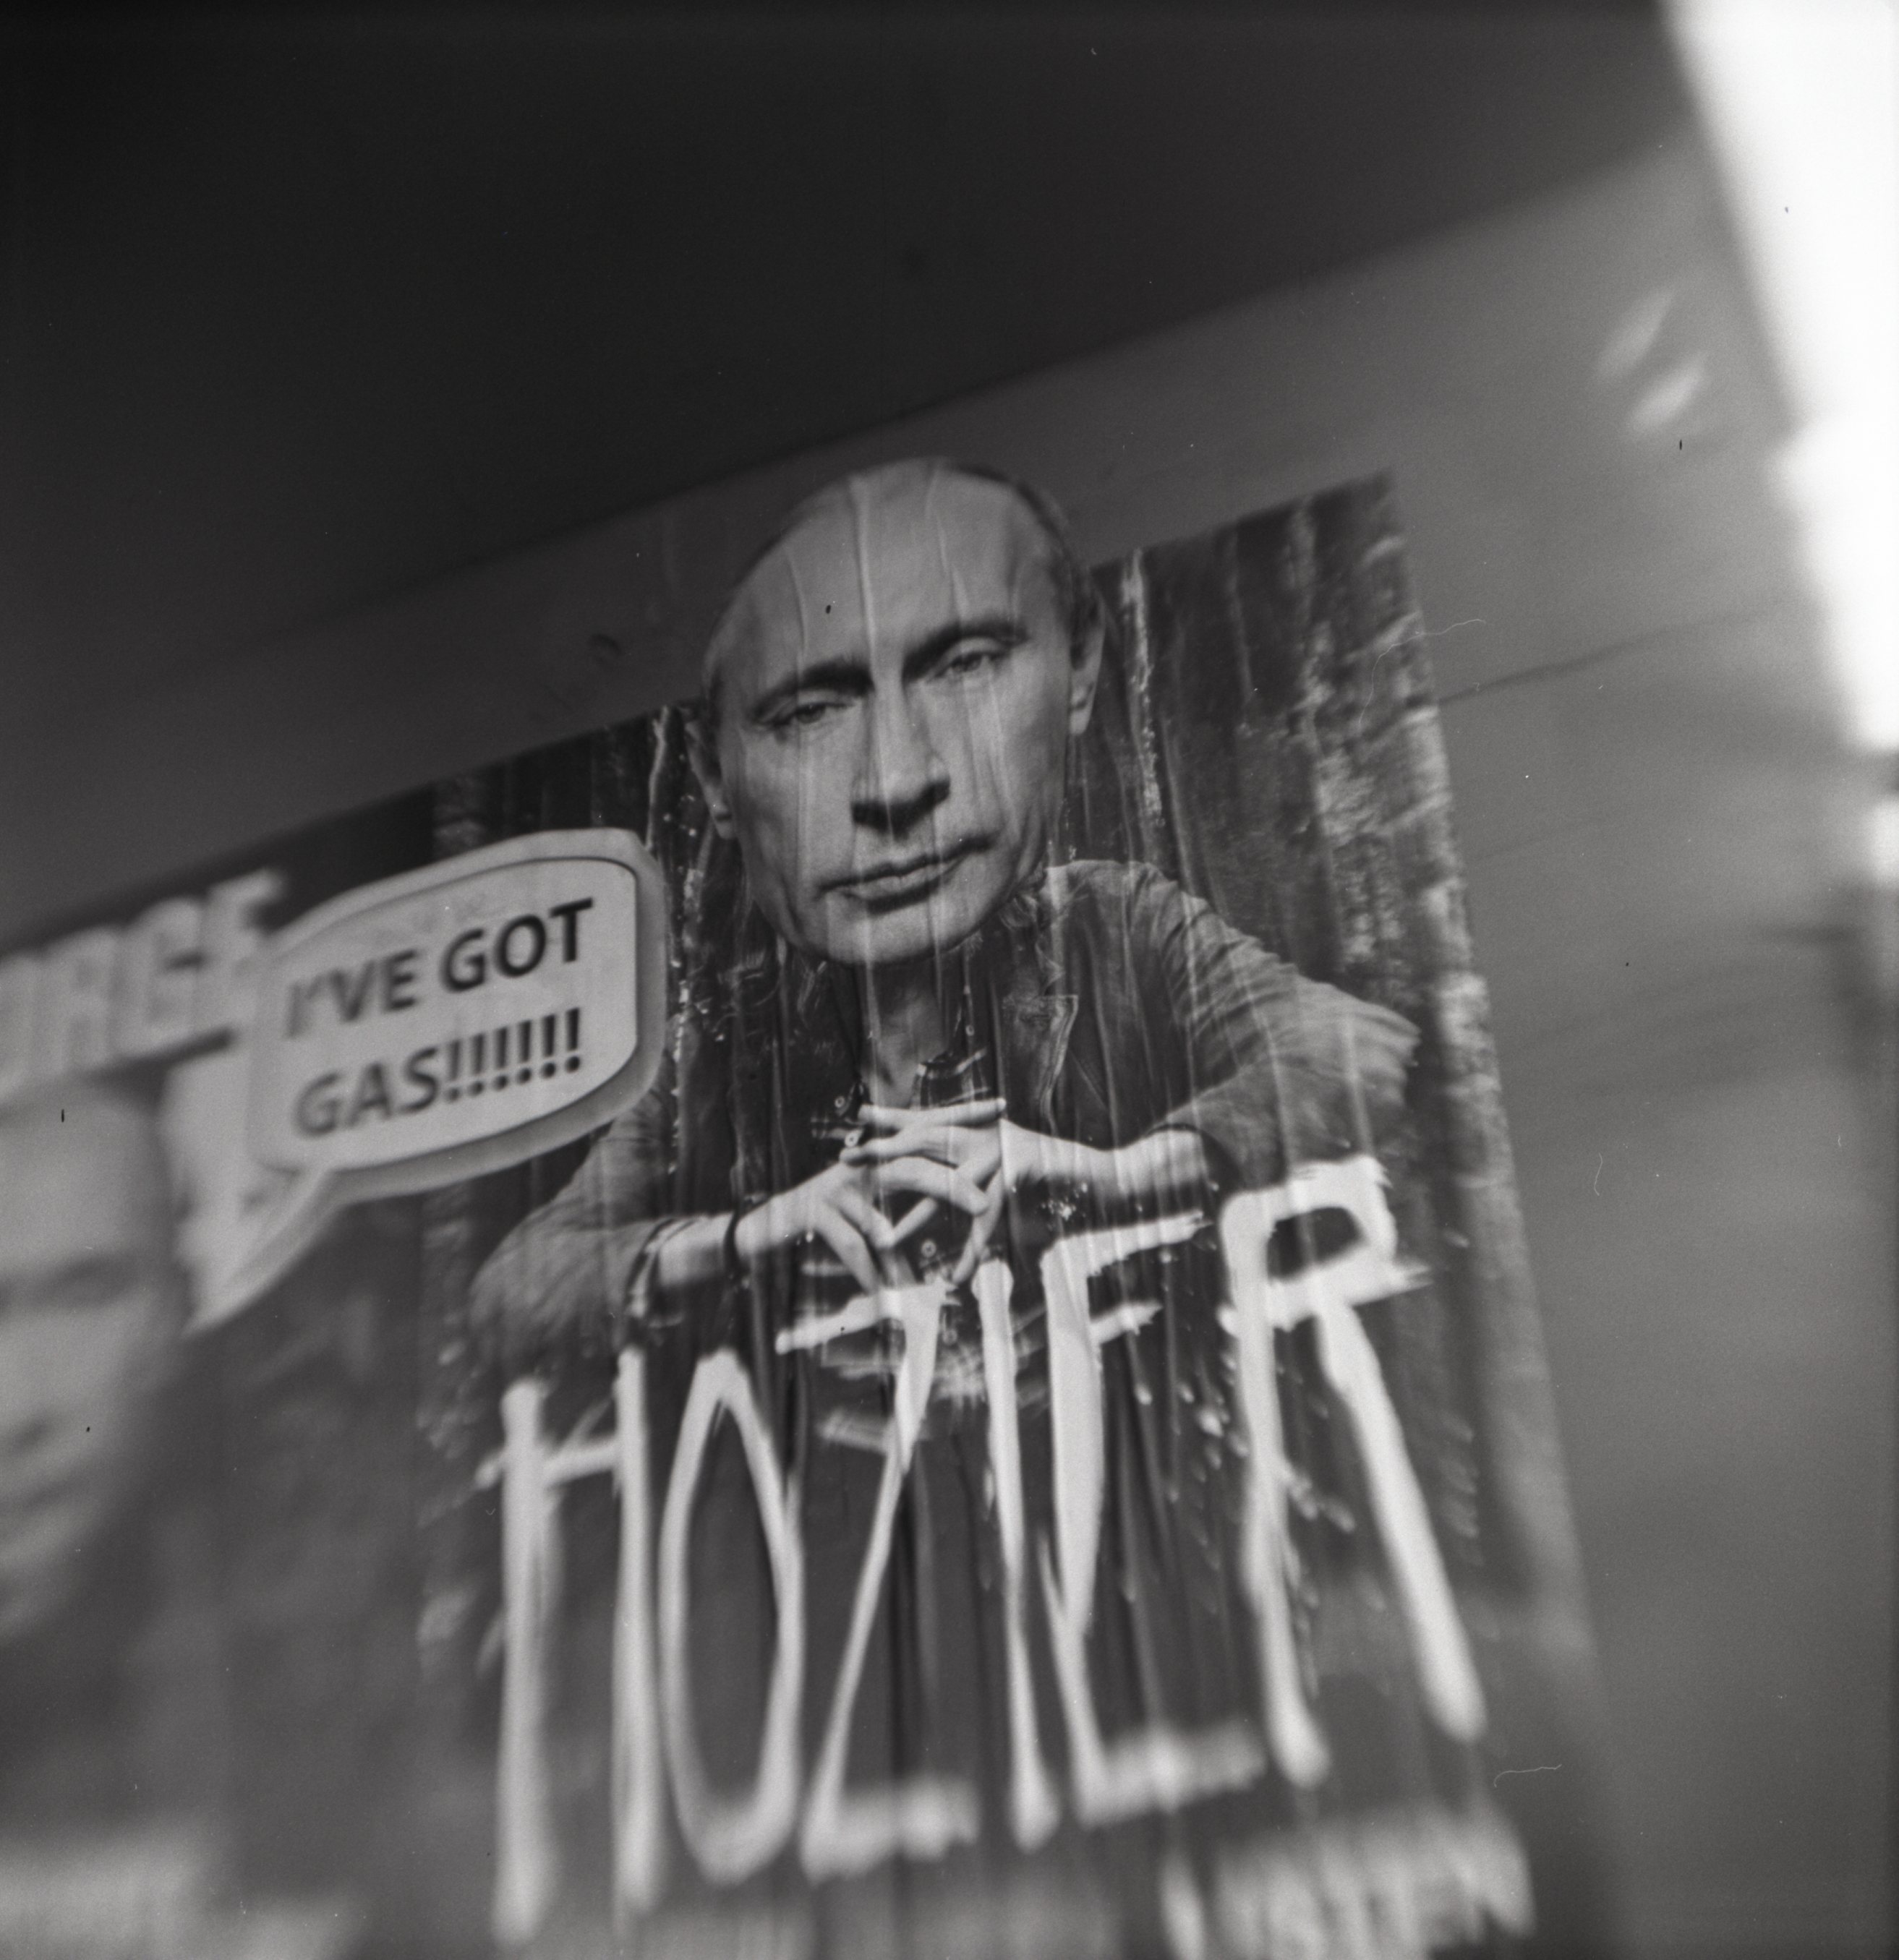
black and white, photography, black, monochrome, stadium, photograph, 120film, kodaktrix400, kodakbrownie, flippedlens, epsonv550, hawkeyebrownie, monochrome photography, film noir